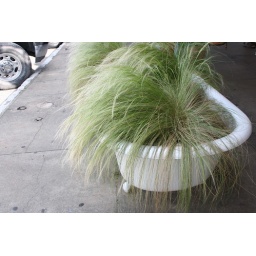
grass in a bathtub